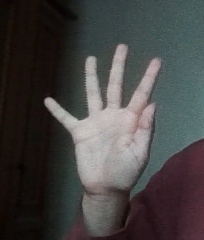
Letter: sheen